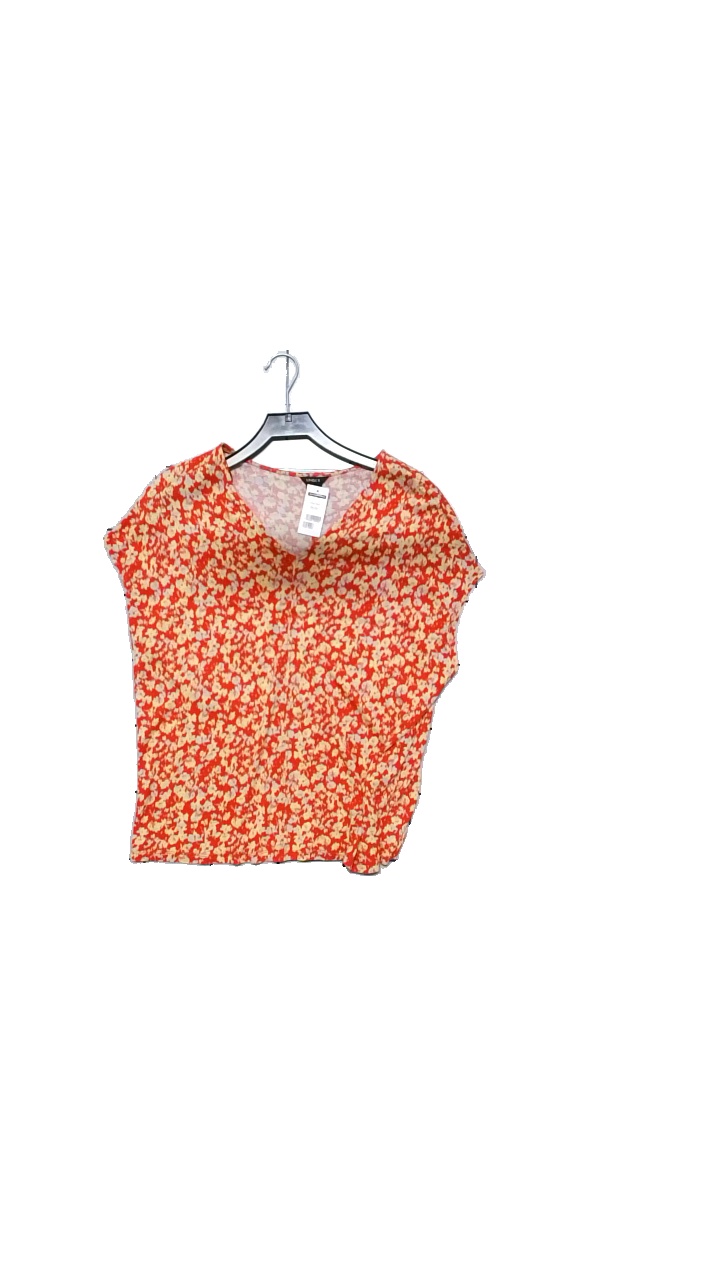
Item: Top (Ladies)
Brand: Lindex
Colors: Multicolor, Red, Yellow
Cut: Regular, V-collar, Loose
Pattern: Floral print
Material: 100% viscose
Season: All
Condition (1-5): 4
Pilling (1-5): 3
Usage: Reuse
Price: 50-100